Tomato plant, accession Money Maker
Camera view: vertical (180 deg); turntable rotation: 30 degrees
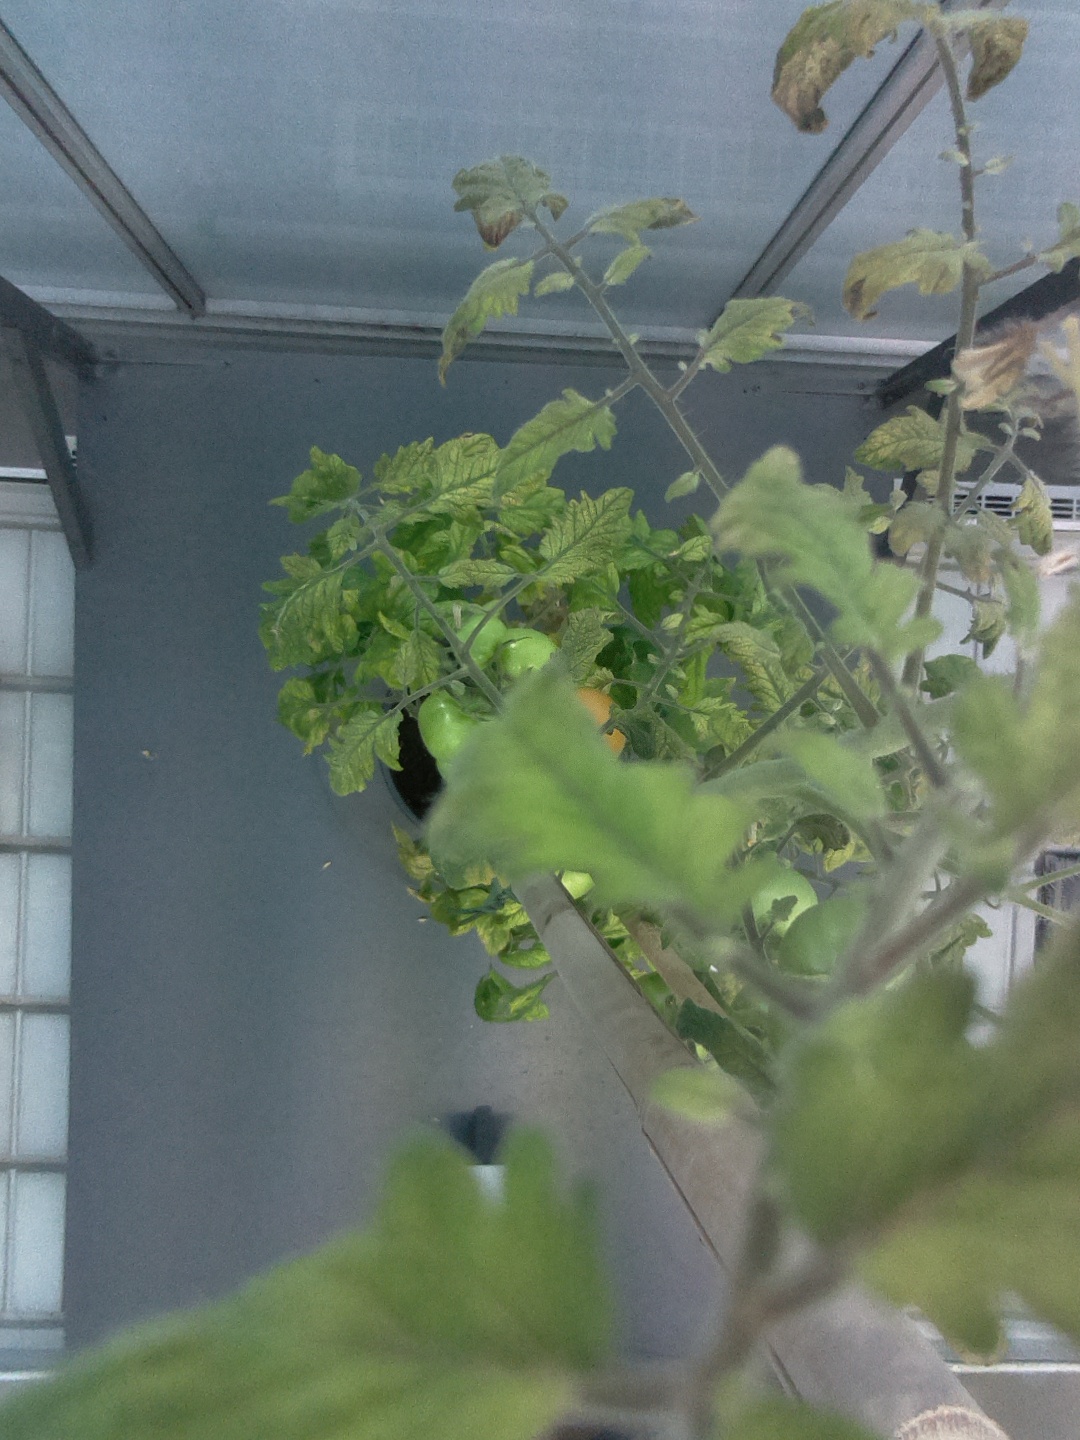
BBCH growth stage 79: 90% -100% of final fruit size